Cornillé-les-Caves

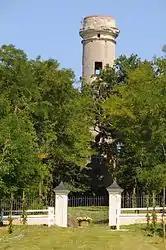
The tower of Cornillé

Cornillé-les-Caves is a commune in the Maine-et-Loire department in western France.